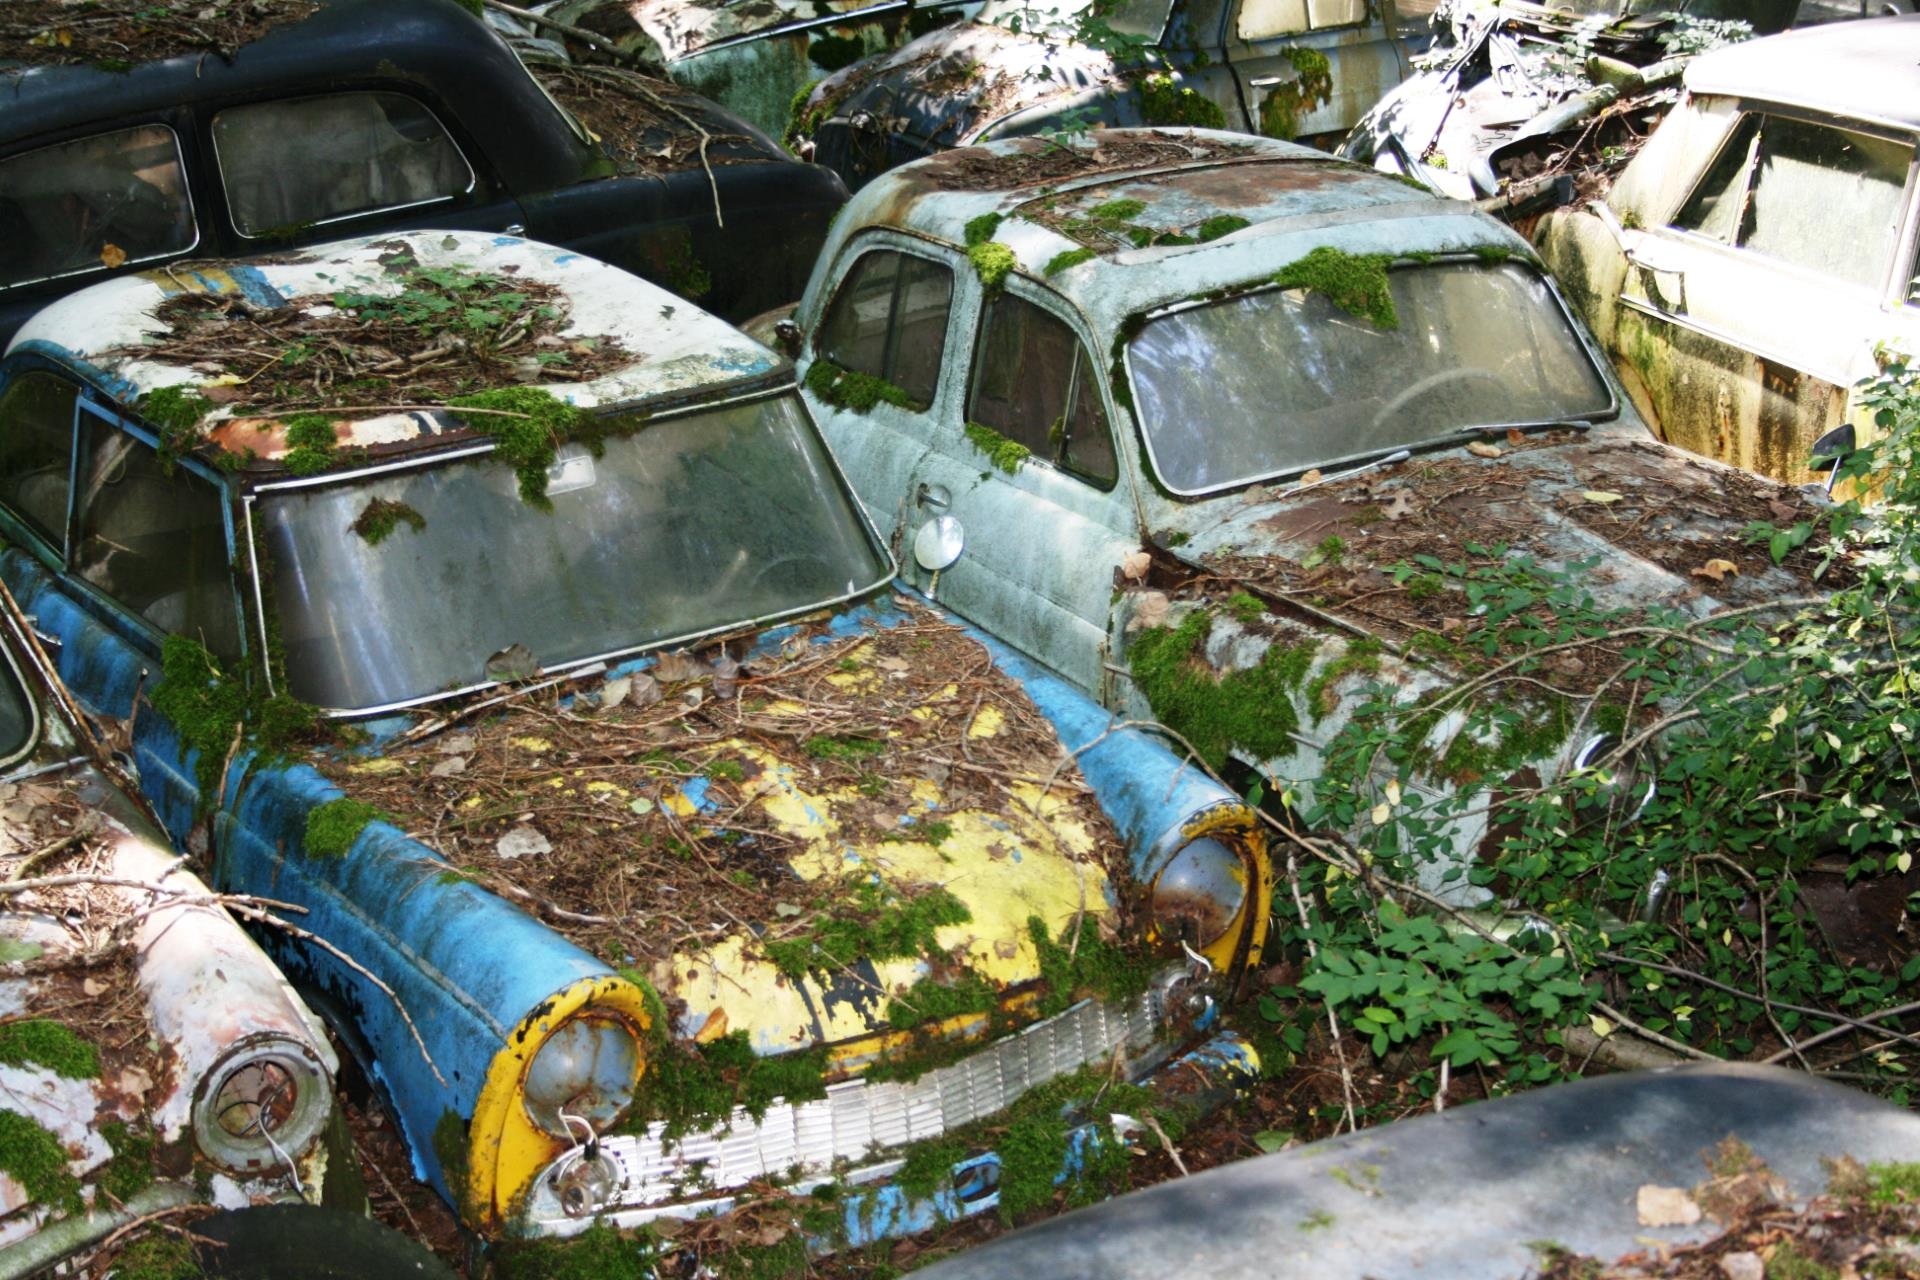
car, old, vehicle, vintage car, oldtimer, autos, rusted, scrap, land vehicle, car cemetery